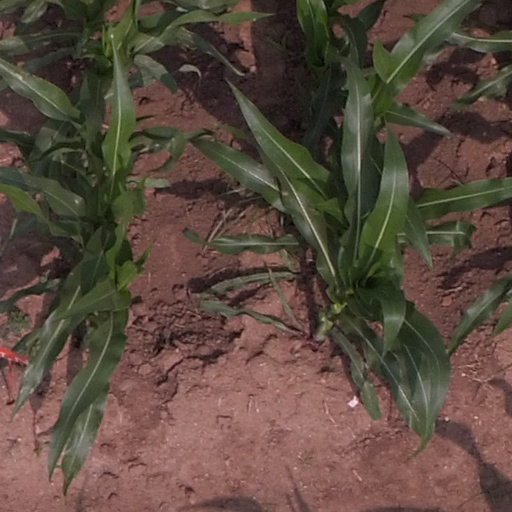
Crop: maize; corn